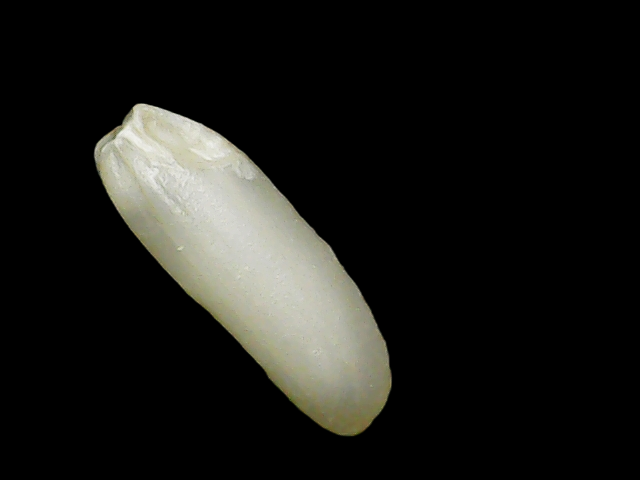
Rice variety: Binadhan21